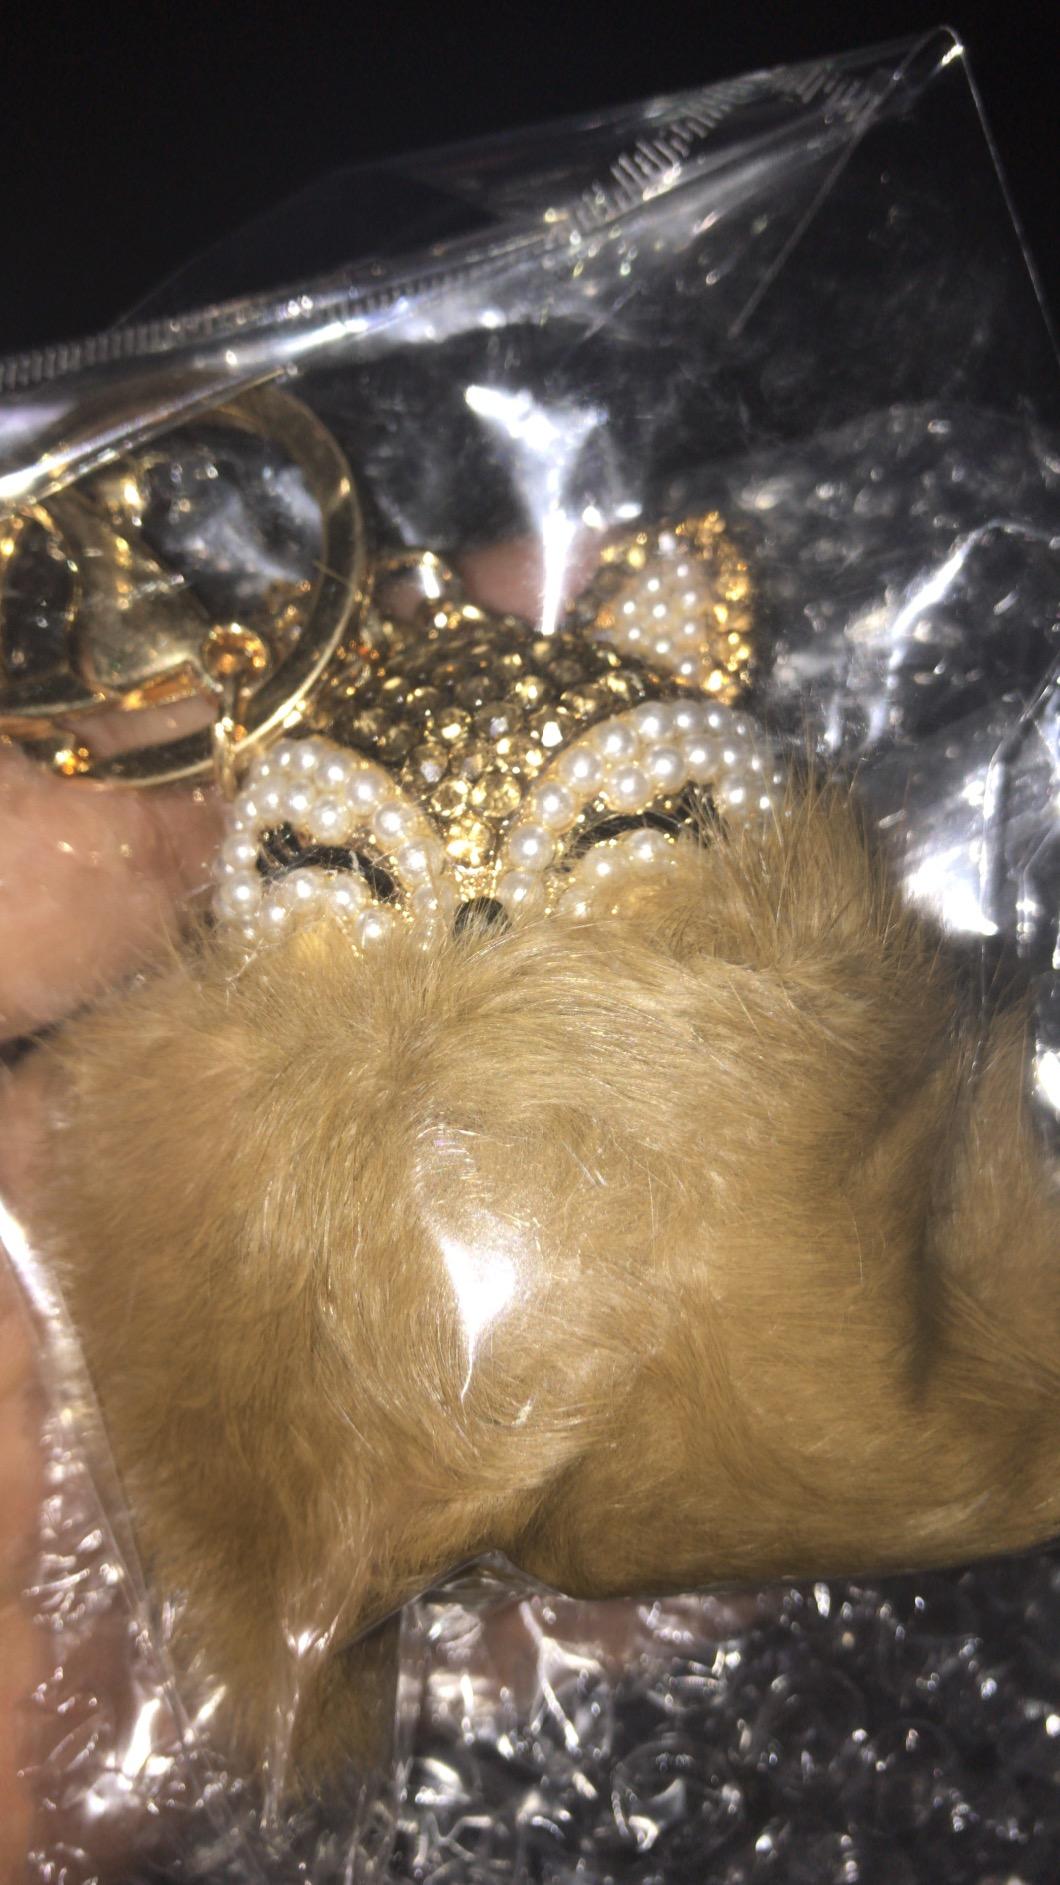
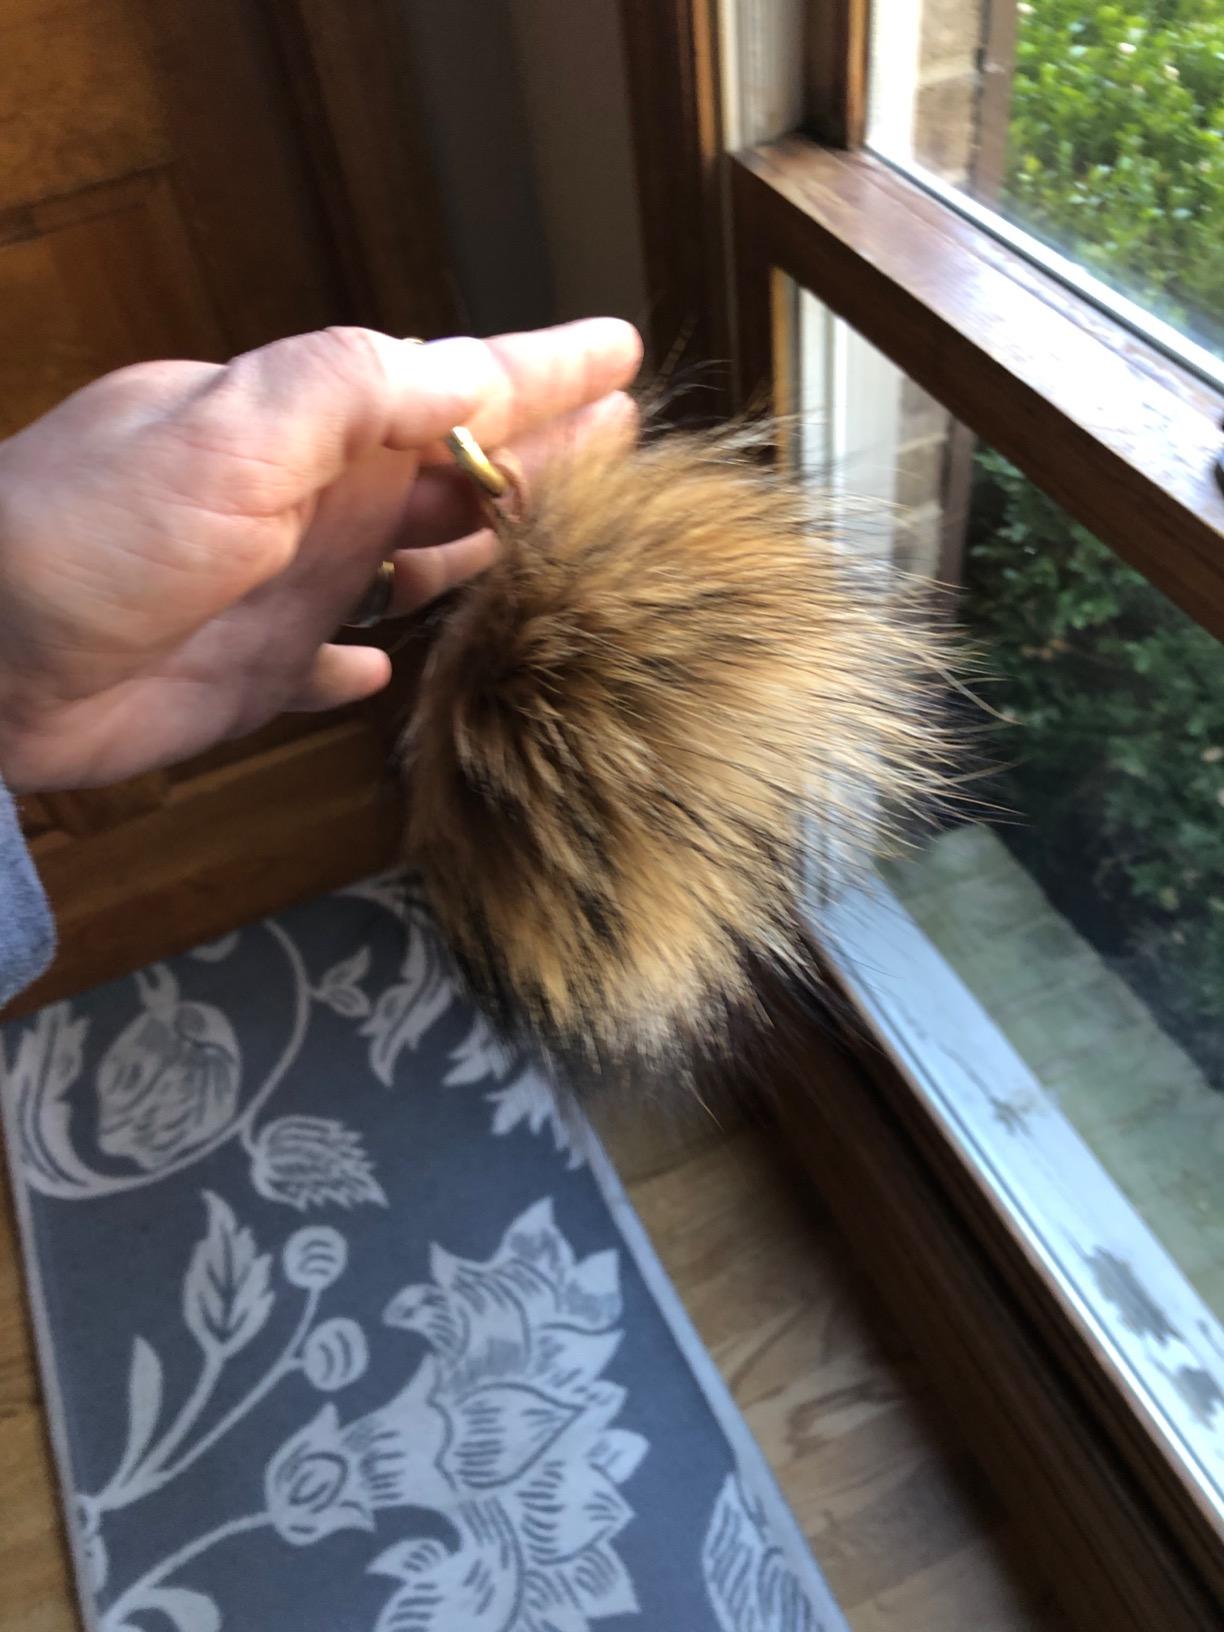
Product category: accessories_keychain
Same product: no